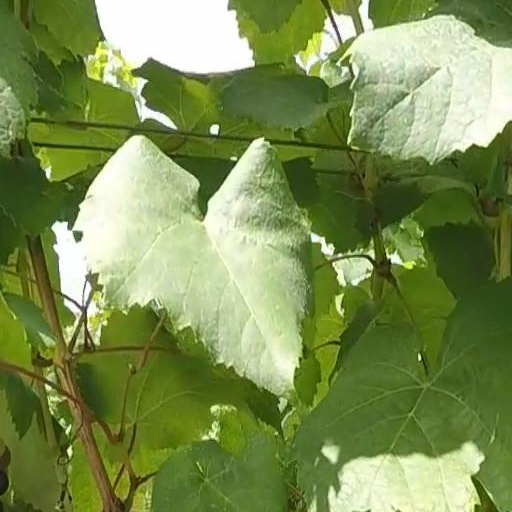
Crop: grape